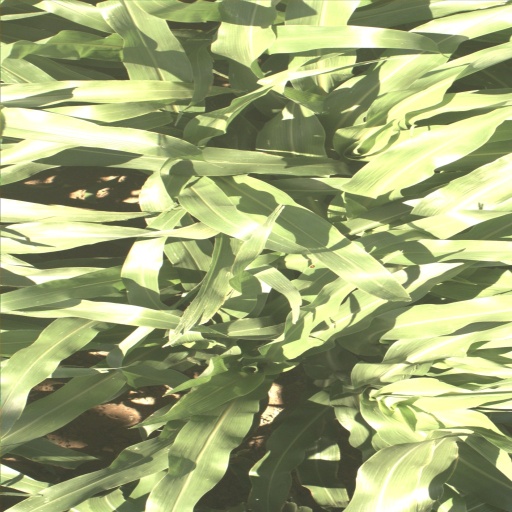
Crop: sorghum